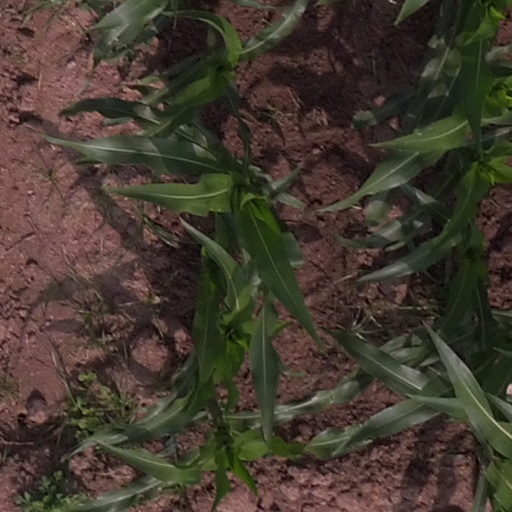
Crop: maize; corn